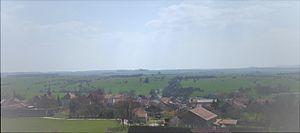
Choiseul est une commune française située dans le département de la Haute-Marne, en région Grand Est. Le village est situé à 40 km à l'est de Chaumont, préfecture de la Haute-Marne. Le village de Choiseul est le berceau de l'illustre famille de même nom.